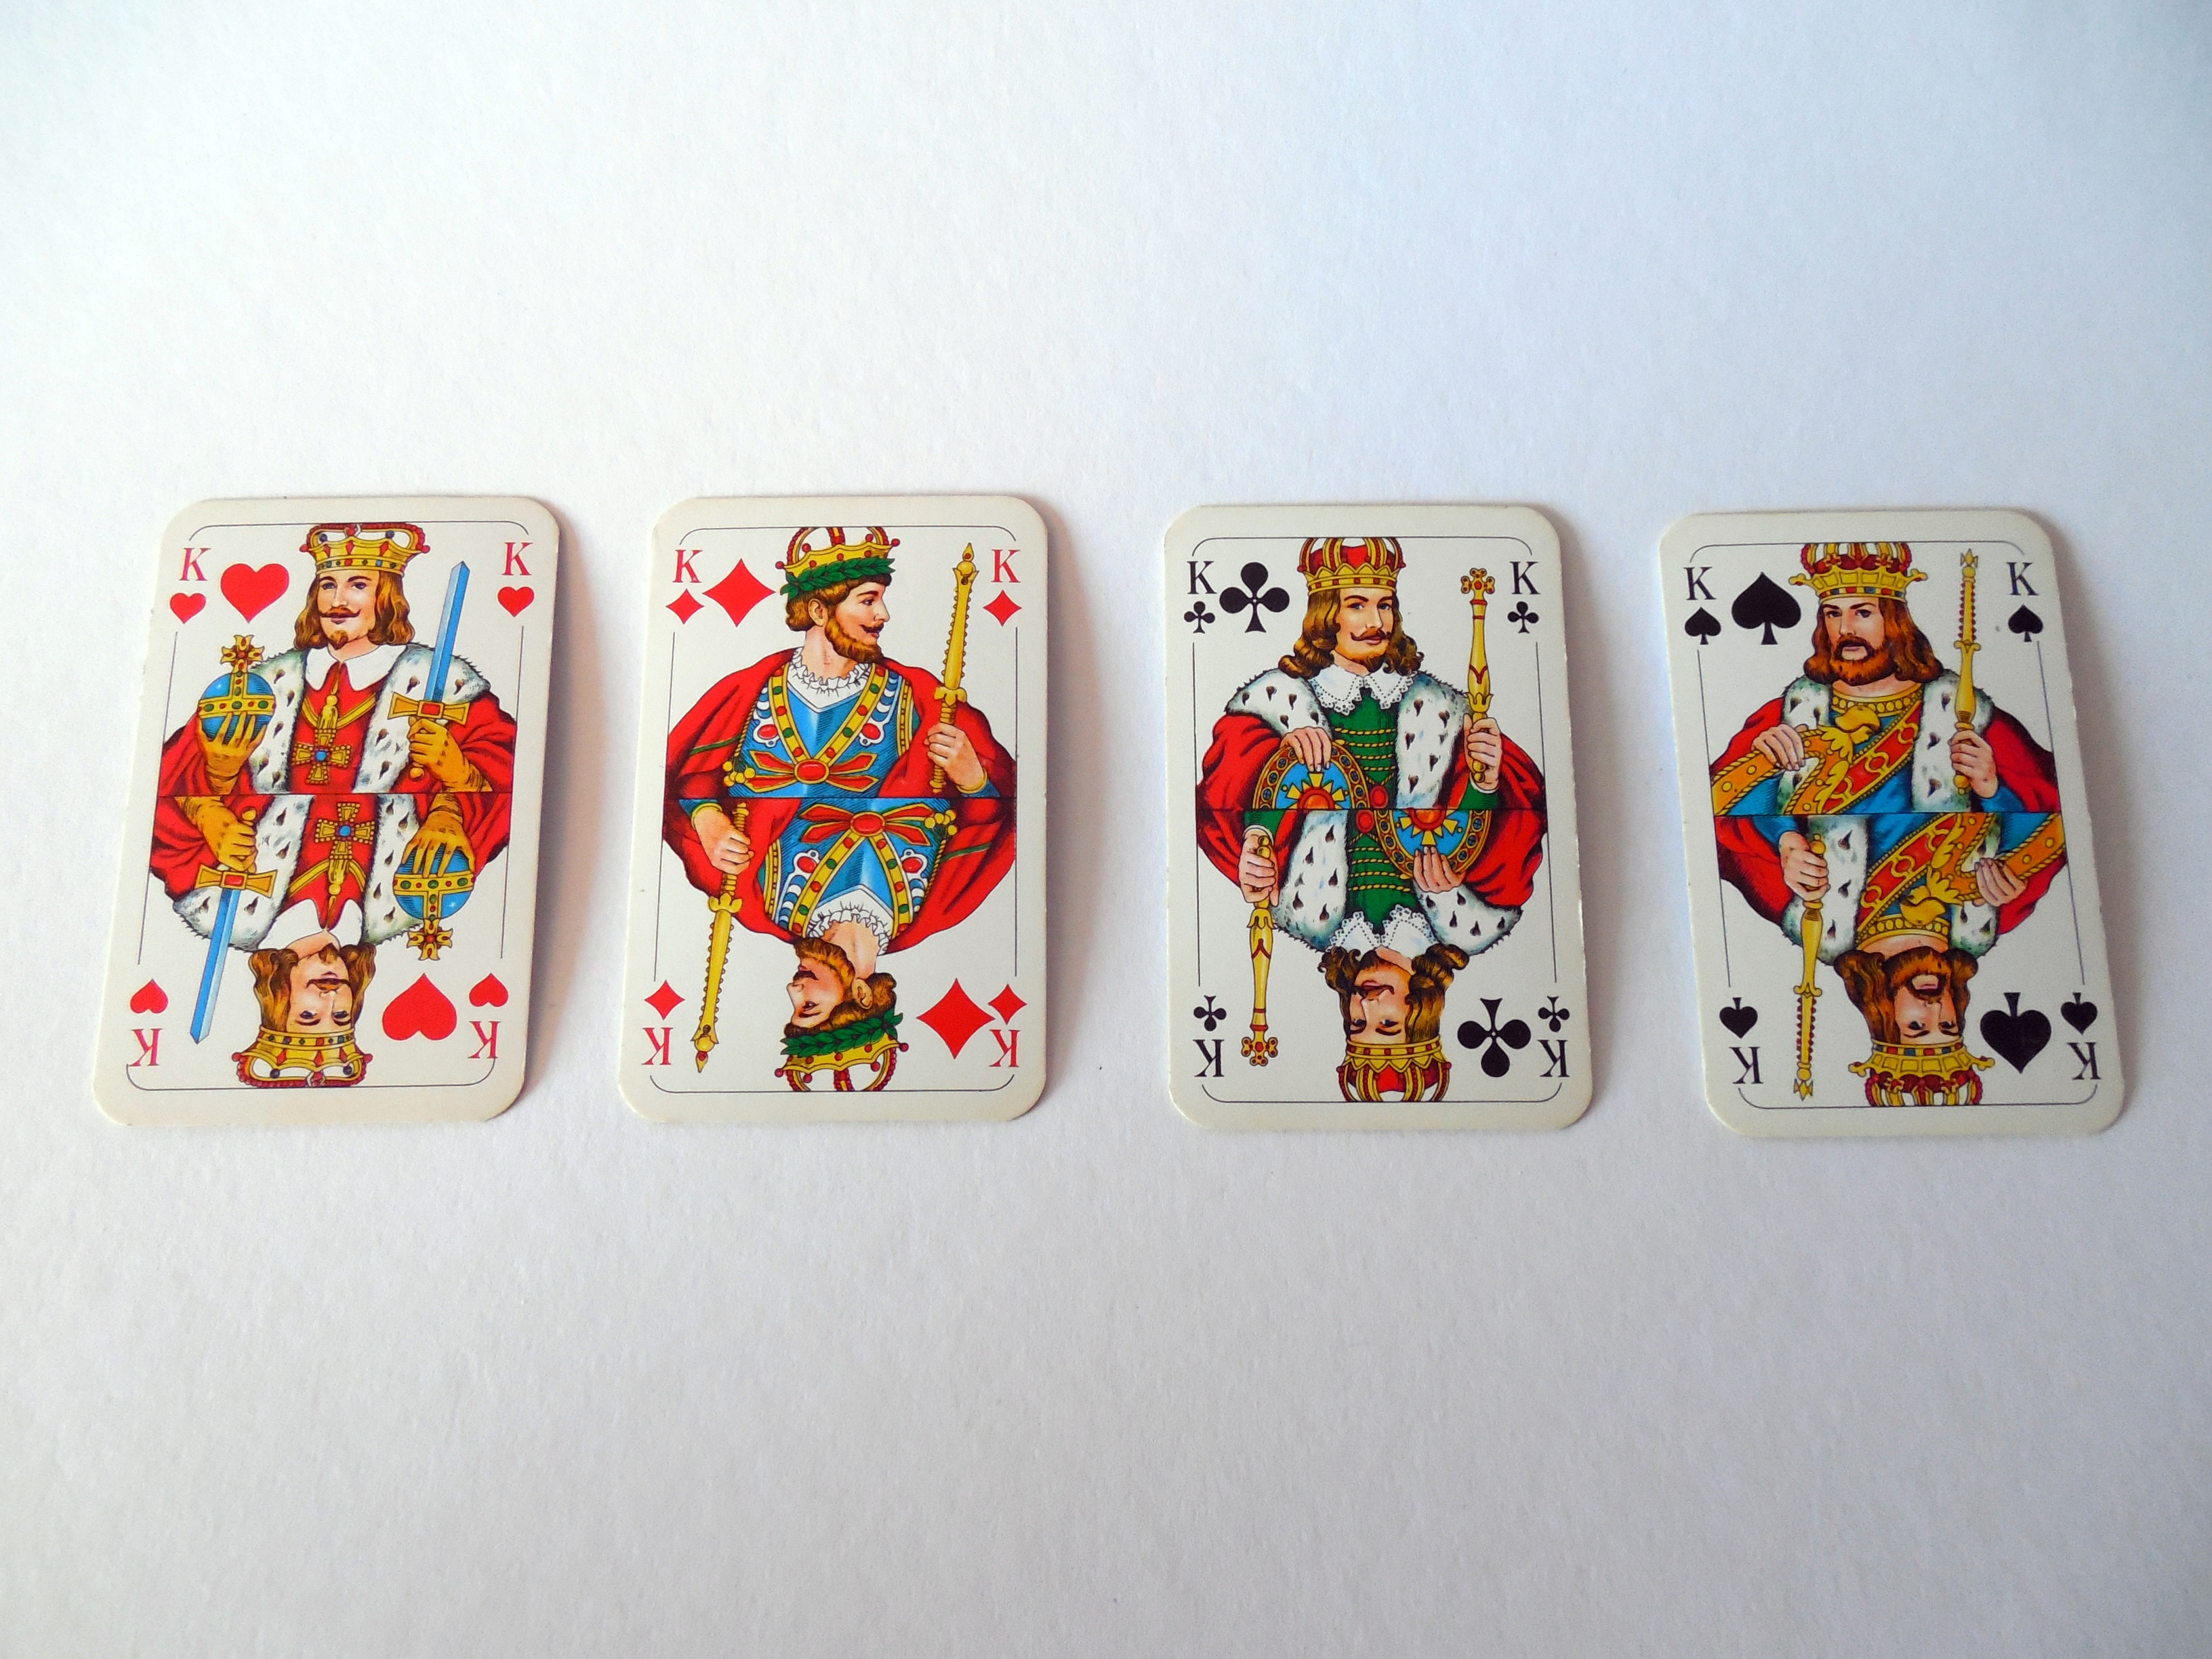
play, recreation, heart, cross, ace, product, font, cards, skat, gambling, games, luck, diamonds, kings, win, profit, playing cards, aces, card game, pik